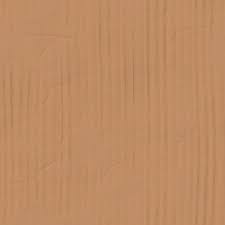
Label: cardboard